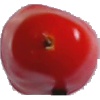
Label: Tomato 2